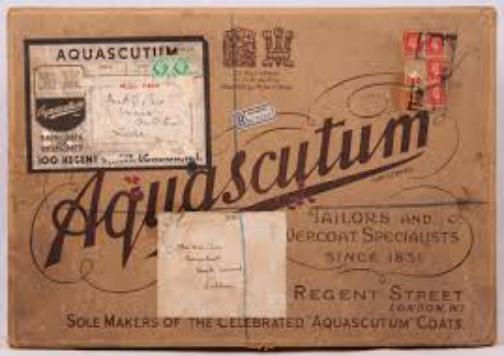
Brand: Aquascutum
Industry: Clothes